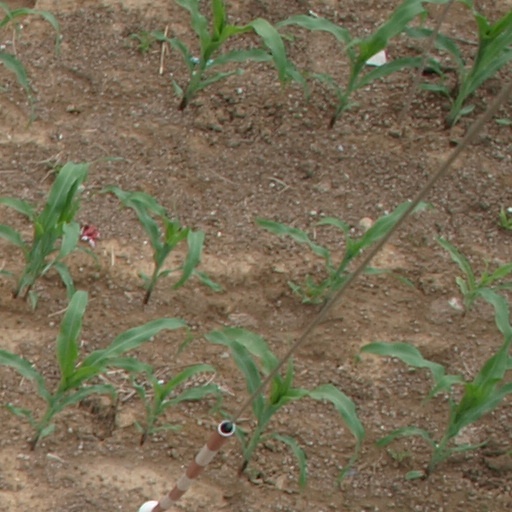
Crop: maize; corn